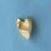
Maize quality: Bad